Culture of Reading, Berkshire

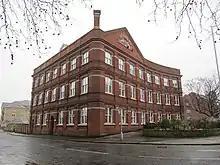
The remaining Huntley & Palmers building was an arts centre for a while

Reading theatre venues include the Hexagon and South Street Arts Centre, which are professional venues supported by Reading Borough Council. The Hexagon is a multi-purpose venue in the heart of Reading that provides rock, pop, comedy, classical music and dance as well as theatre. Performances have included Reel Big Fish and their mix of ska-punk as well as comedy from Russell Howard. South Street presents performing arts from both the professional and community sectors, including fringe theatre, comedy, music, dance and live literature.